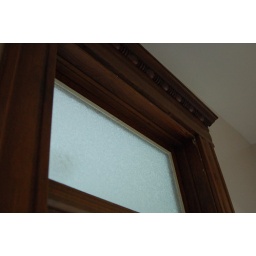
I always liked the subtle detail in the glass above the bathroom door.